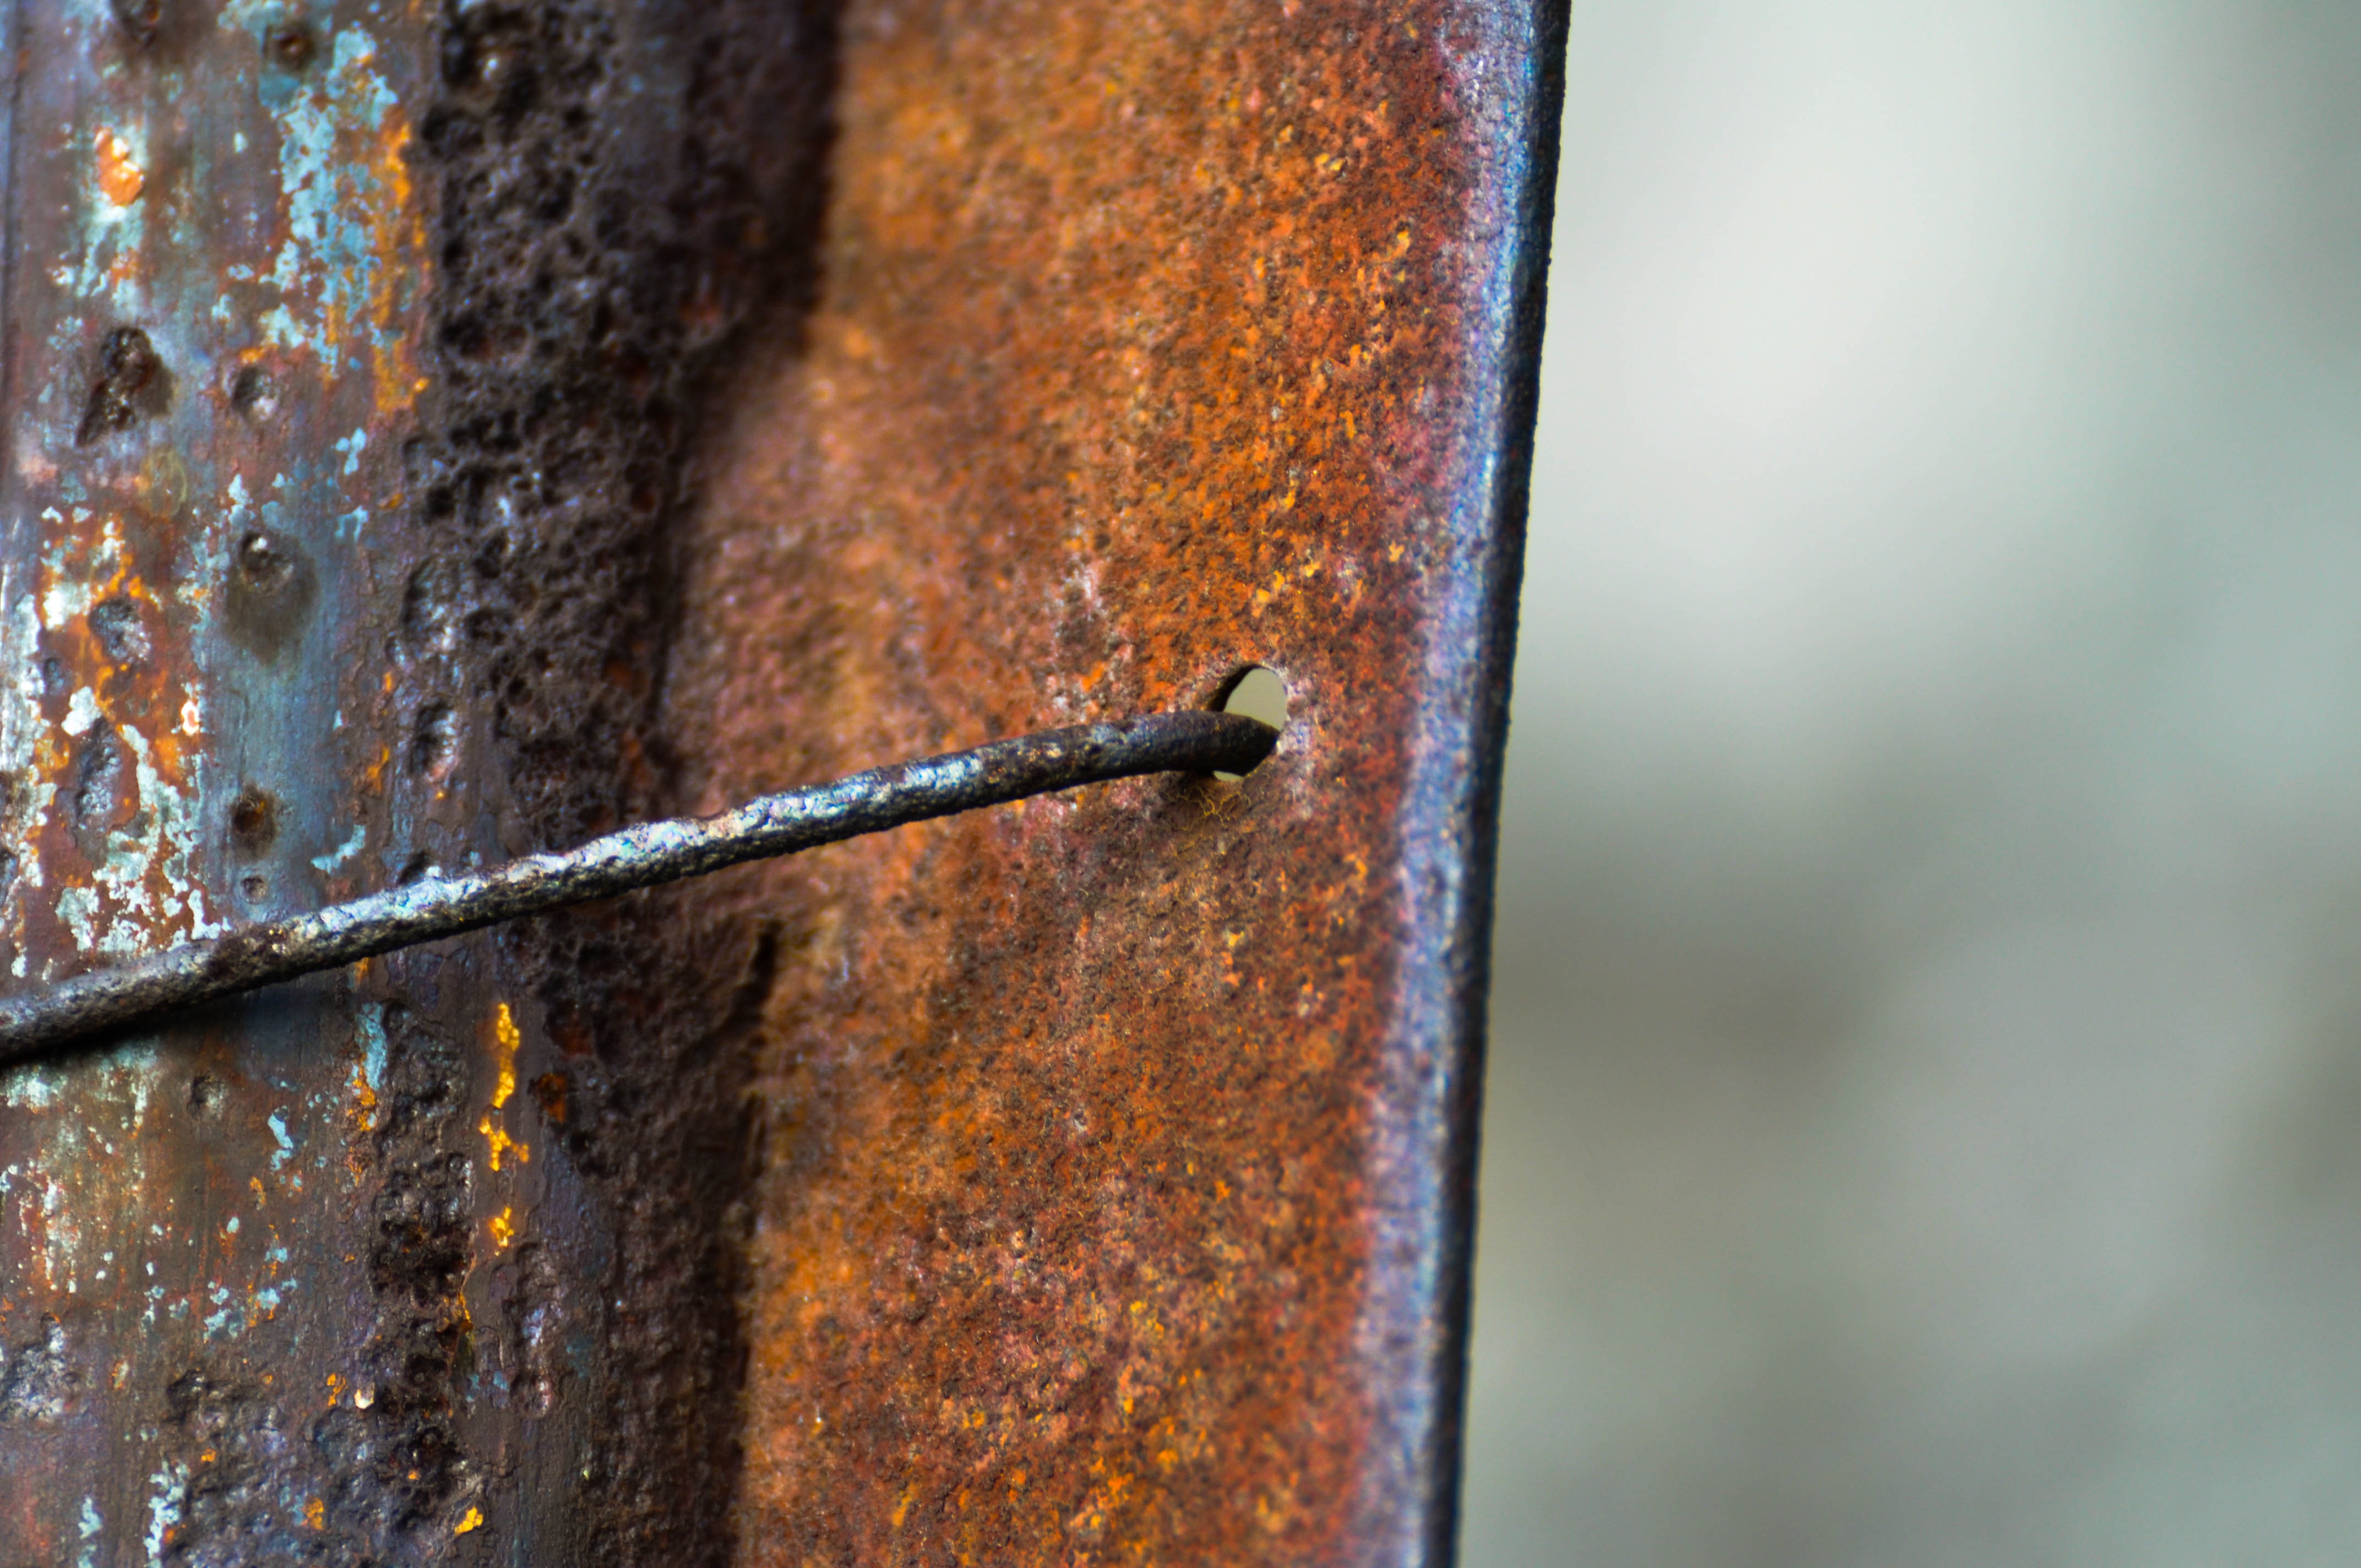
wood, window, old, wall, rust, color, metal, material, close up, rusty, rusted, iron, stainless, macro photography